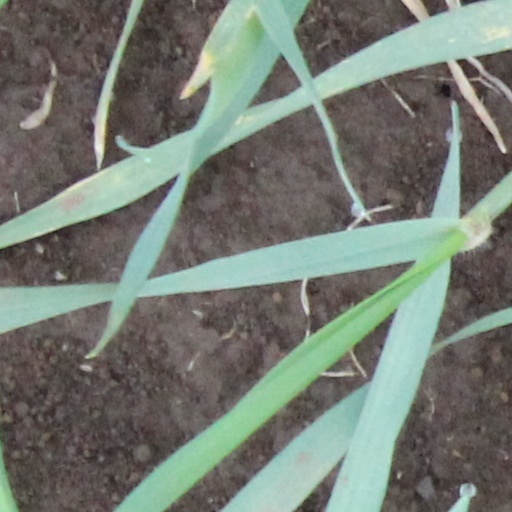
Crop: wheat